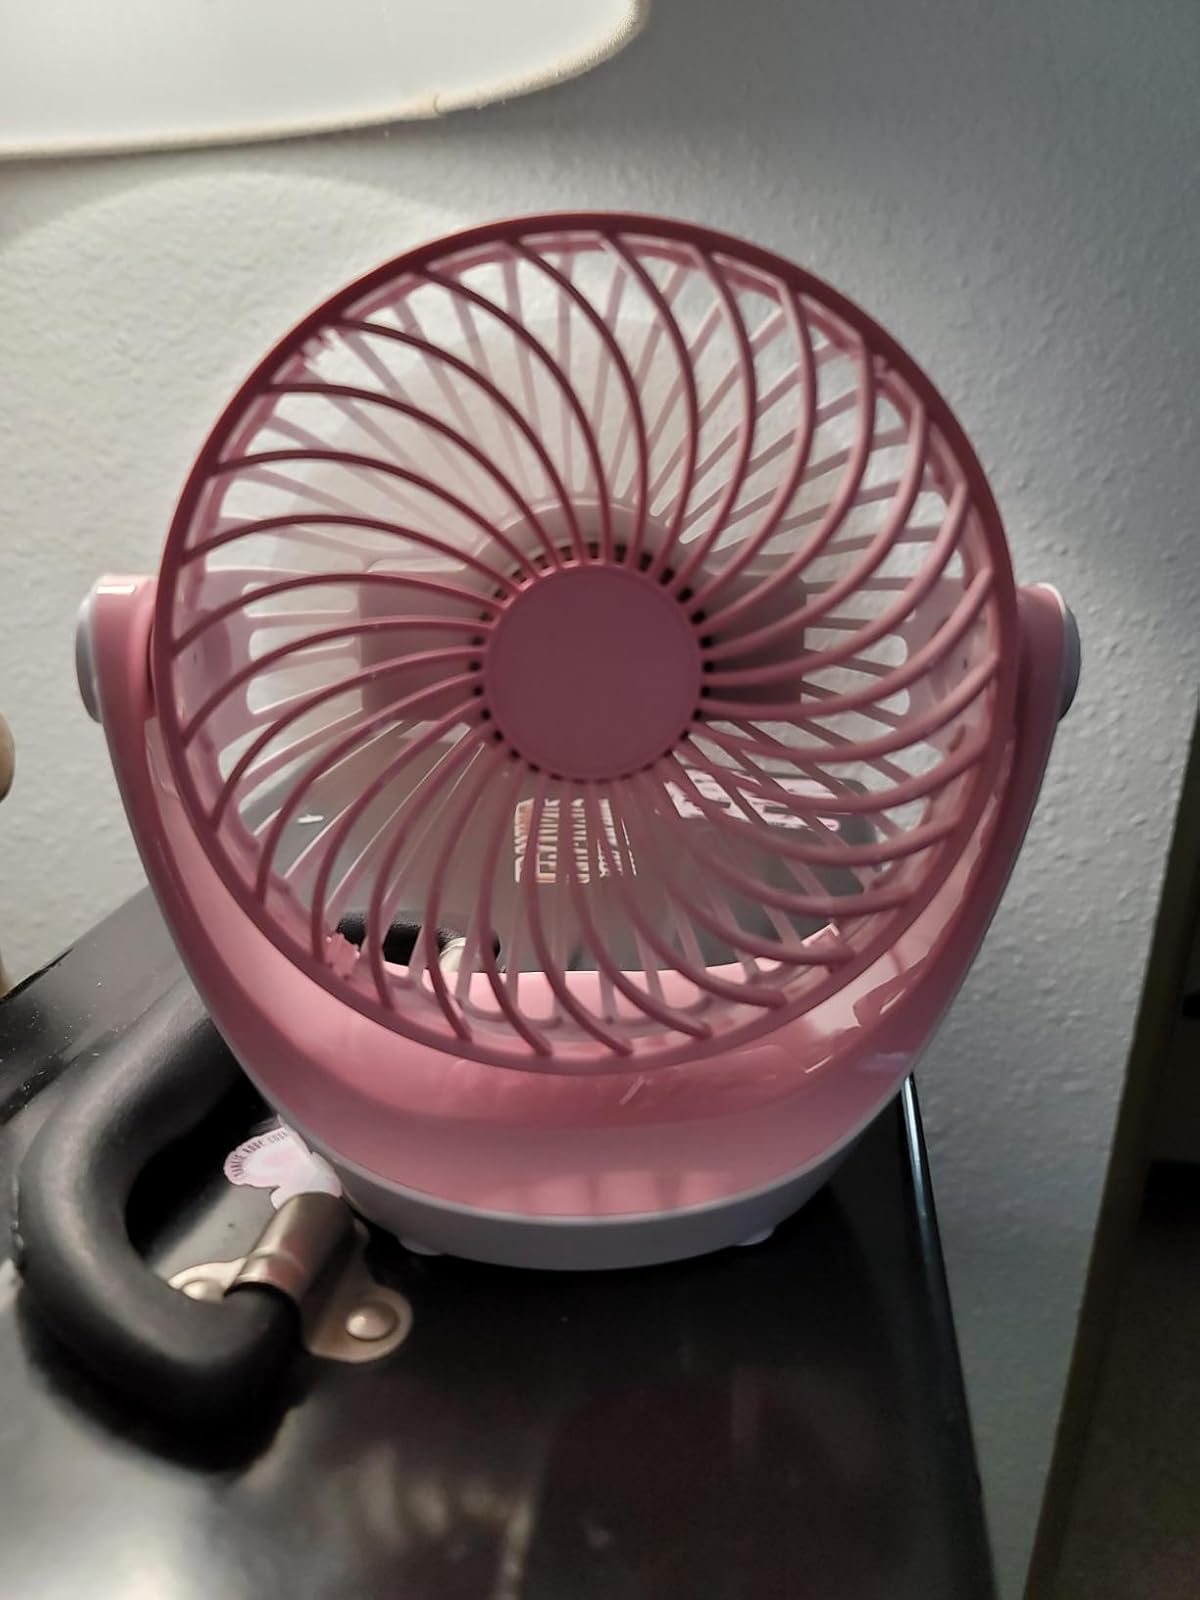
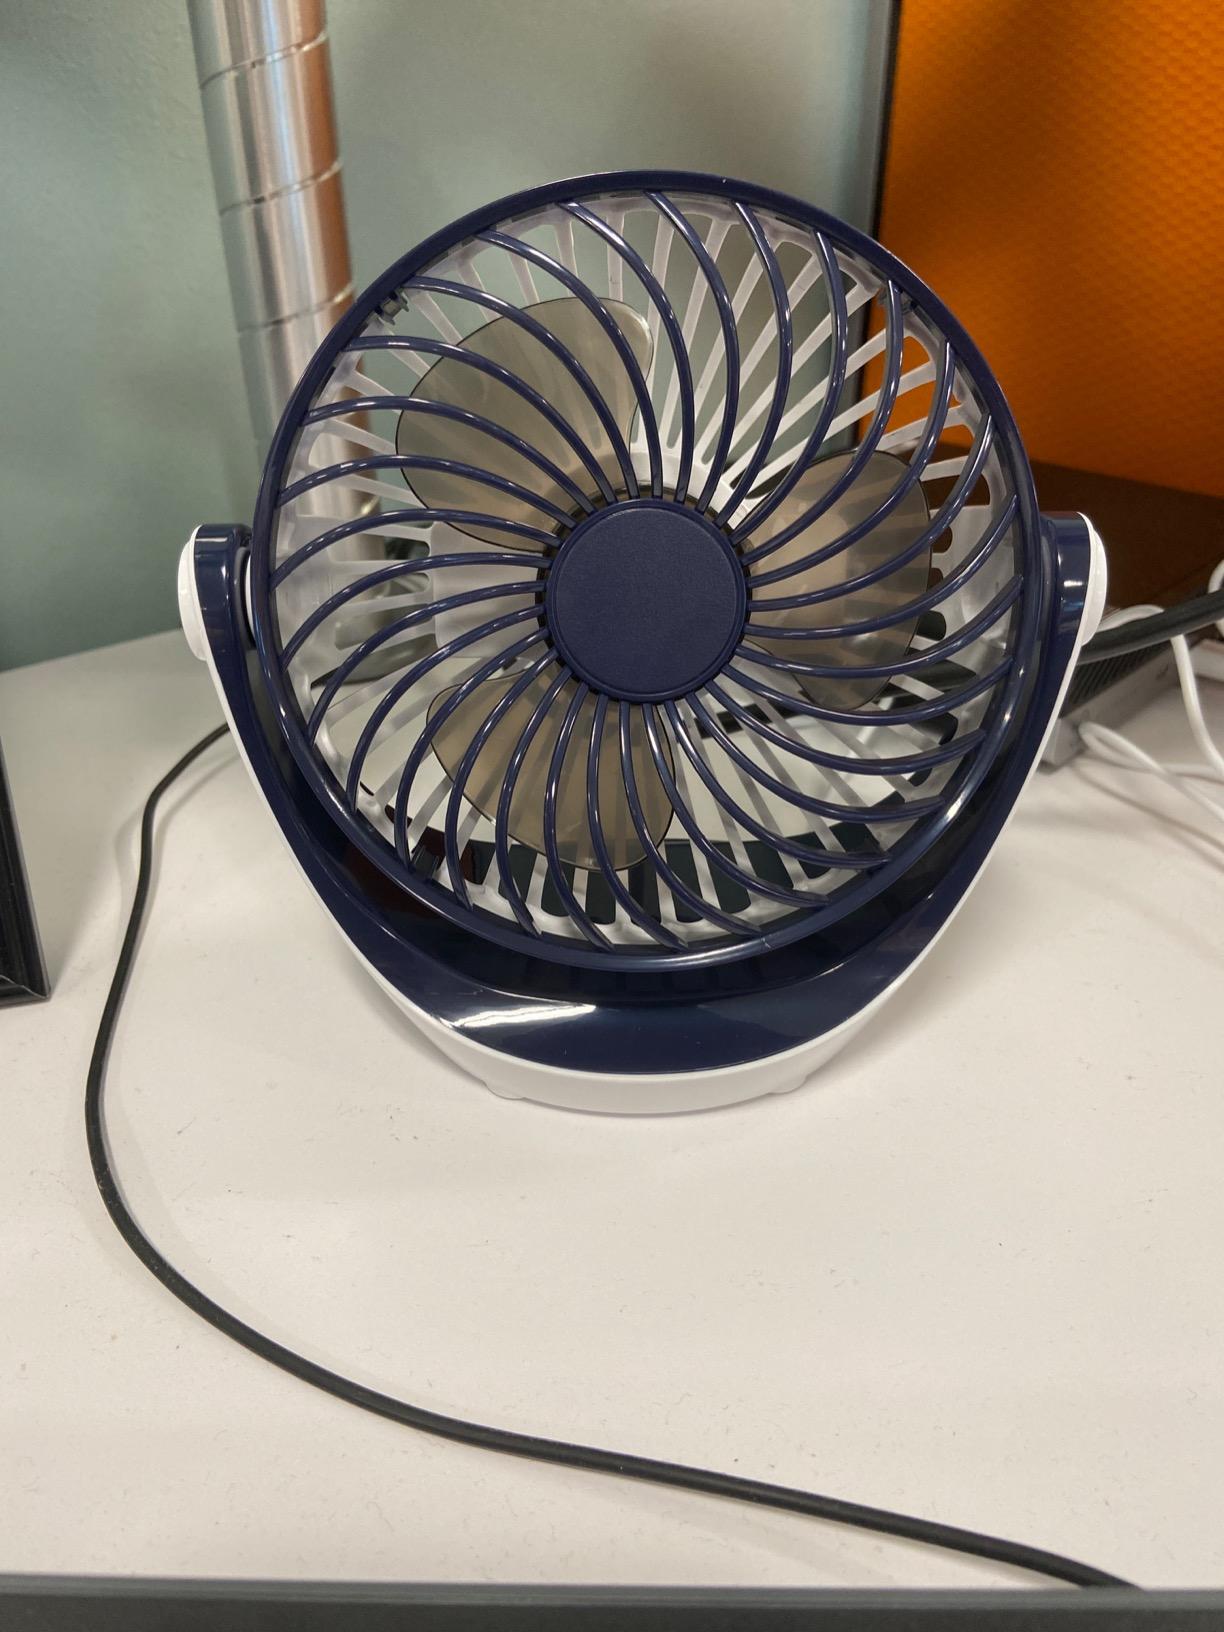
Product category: fan
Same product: no